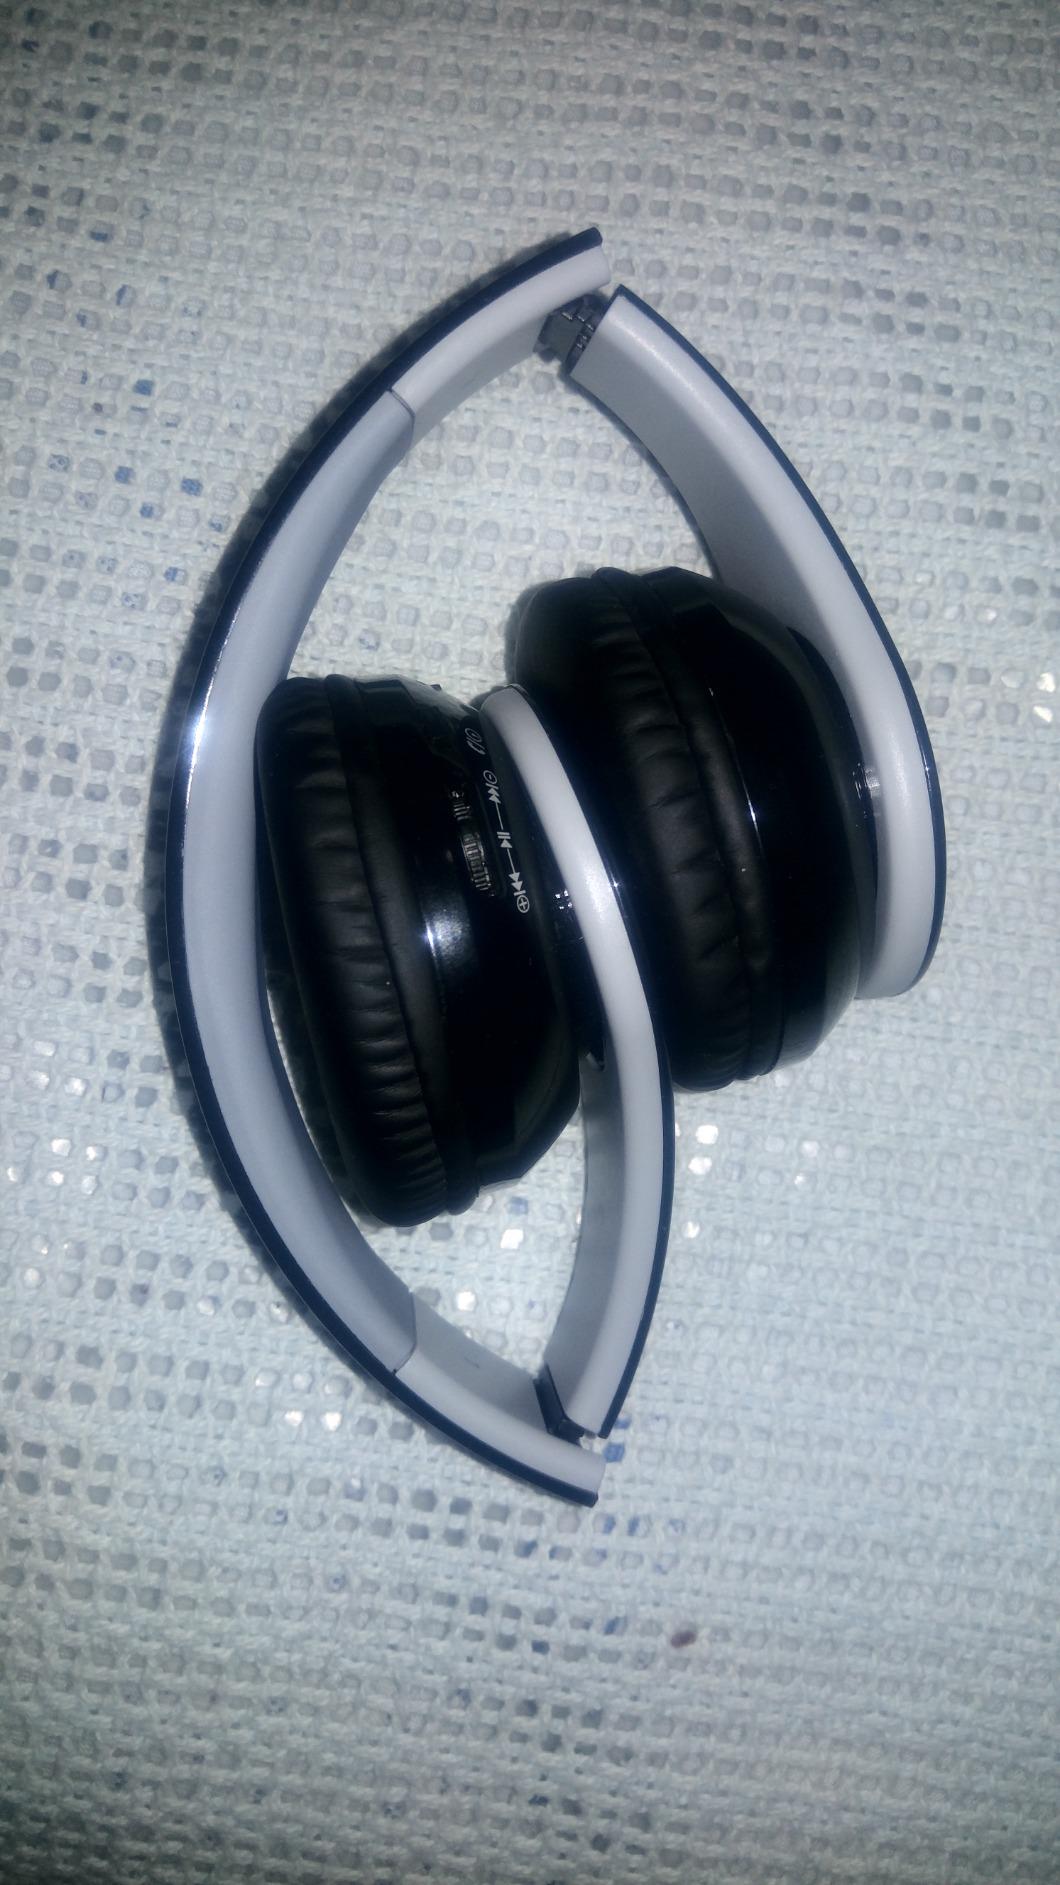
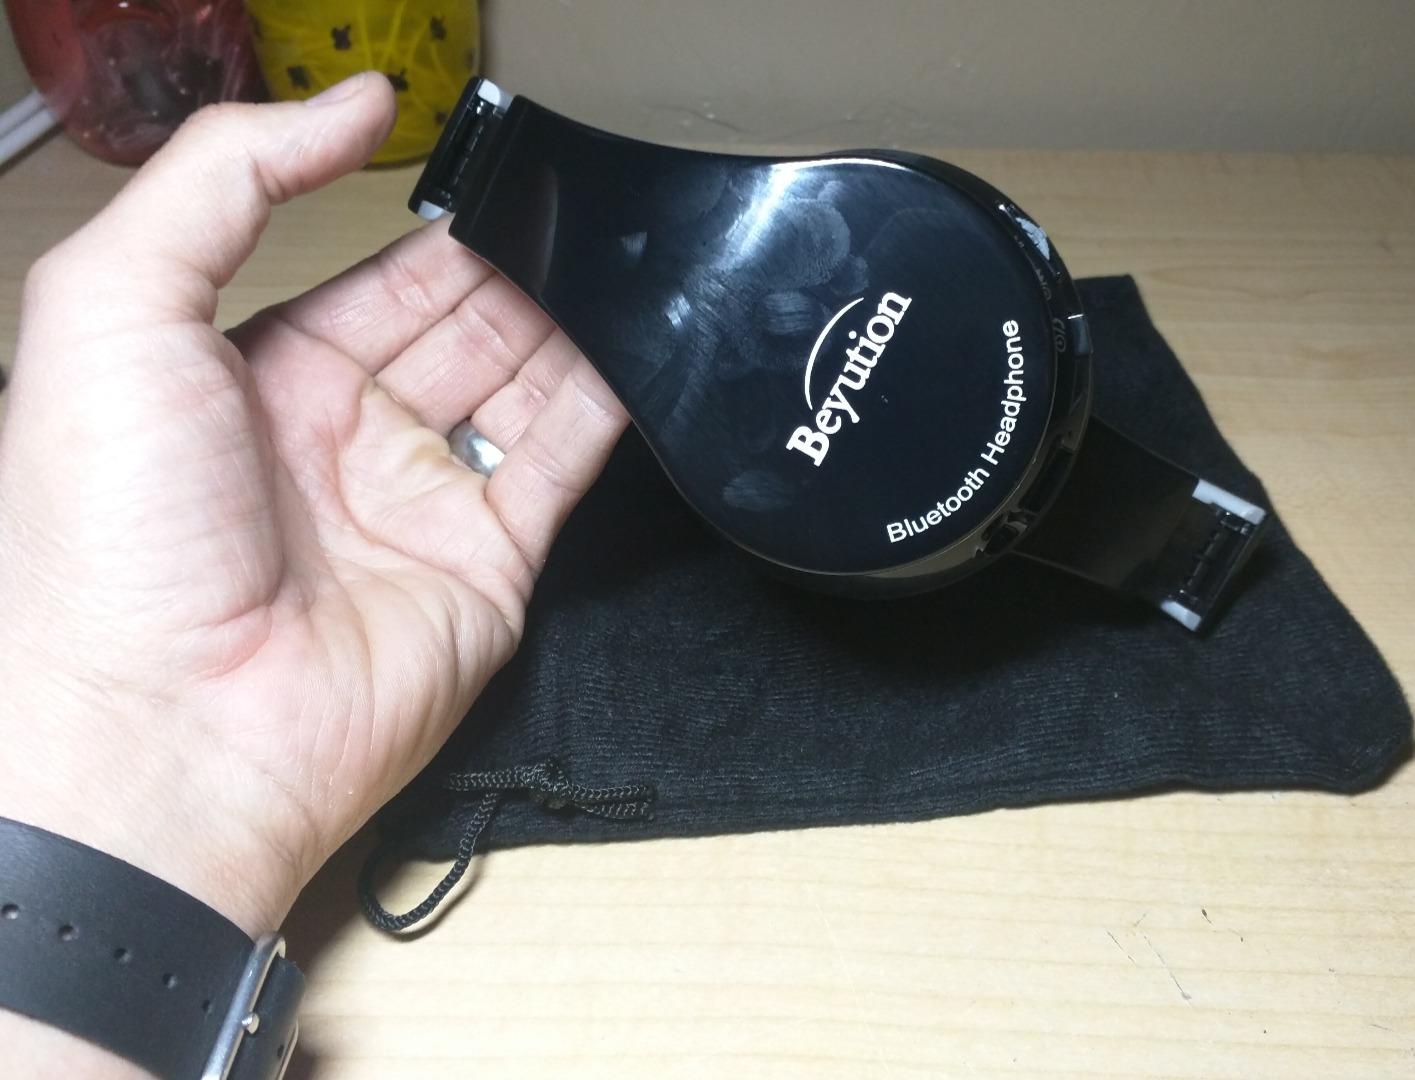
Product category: headphones
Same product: yes